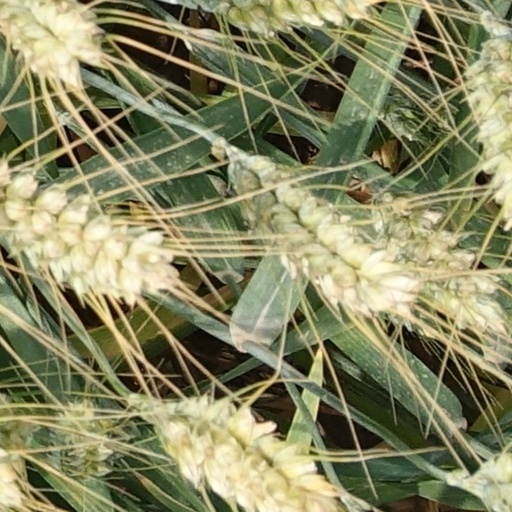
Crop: wheat